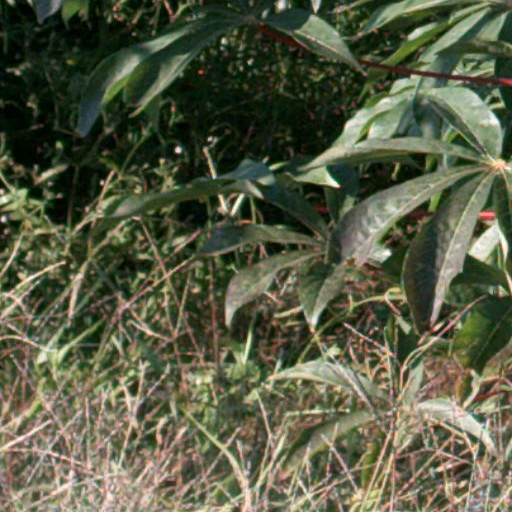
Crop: cassava